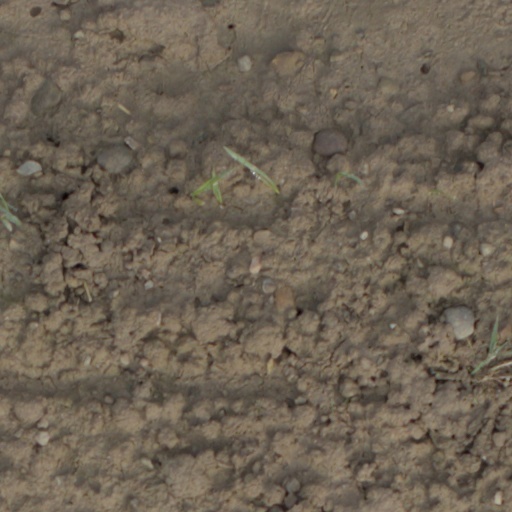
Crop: wheat